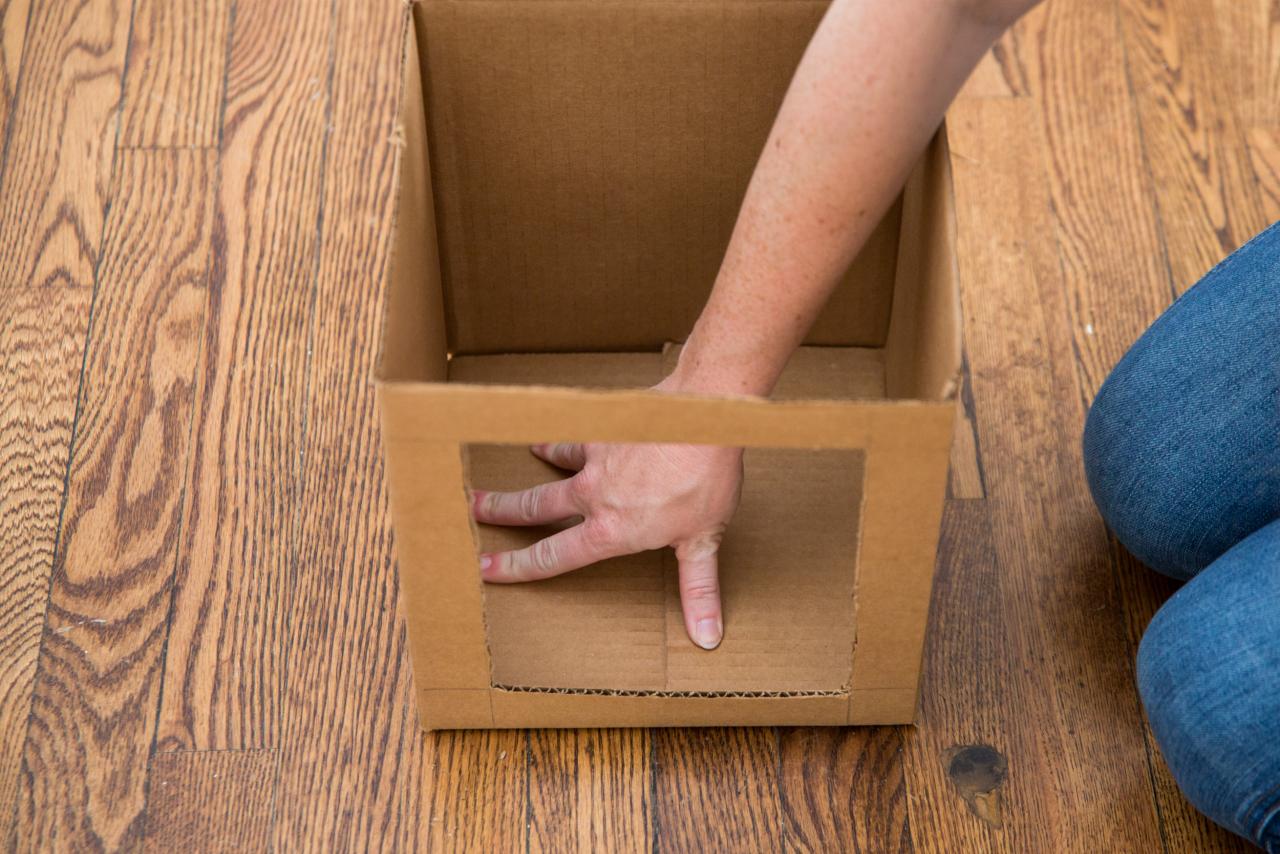
Label: cardboard